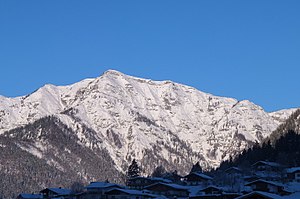
Chiemgauer Alperne / Toppe
Feldhorn i Chiemgauer Alperne
Chiemgauer Alperne er en bjerggruppe i de Nordlige Kalkalper i Østalperne. Hovedparten ligger i Tyskland i delstaten Bayern og en mindre del i Østrig i delstaterne Tyrol og Salzburg. I den centrale del mellem floderne Prien og Traun syd for Chiemsee ligger de af turister velkendte udsigtsbjerge Kampenwand, Geigelstein, Hochgern, Hochfelln og Rauschberg. Hel mod øst i Chiemgauer Alperne, nord for Bad Reichenhall, ligger det markante Hochstaufen, som ligeledes er et yndet udsigtsbjerg der med en bjergkam er forbundet med det lidt højere bjerg Zwiesel.